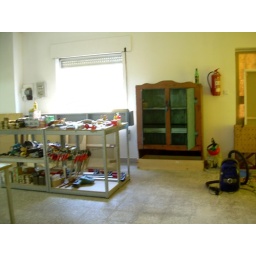
over 100 years old!!found in a chicken house in the country, like this one!!made by someone grand...grand father!!